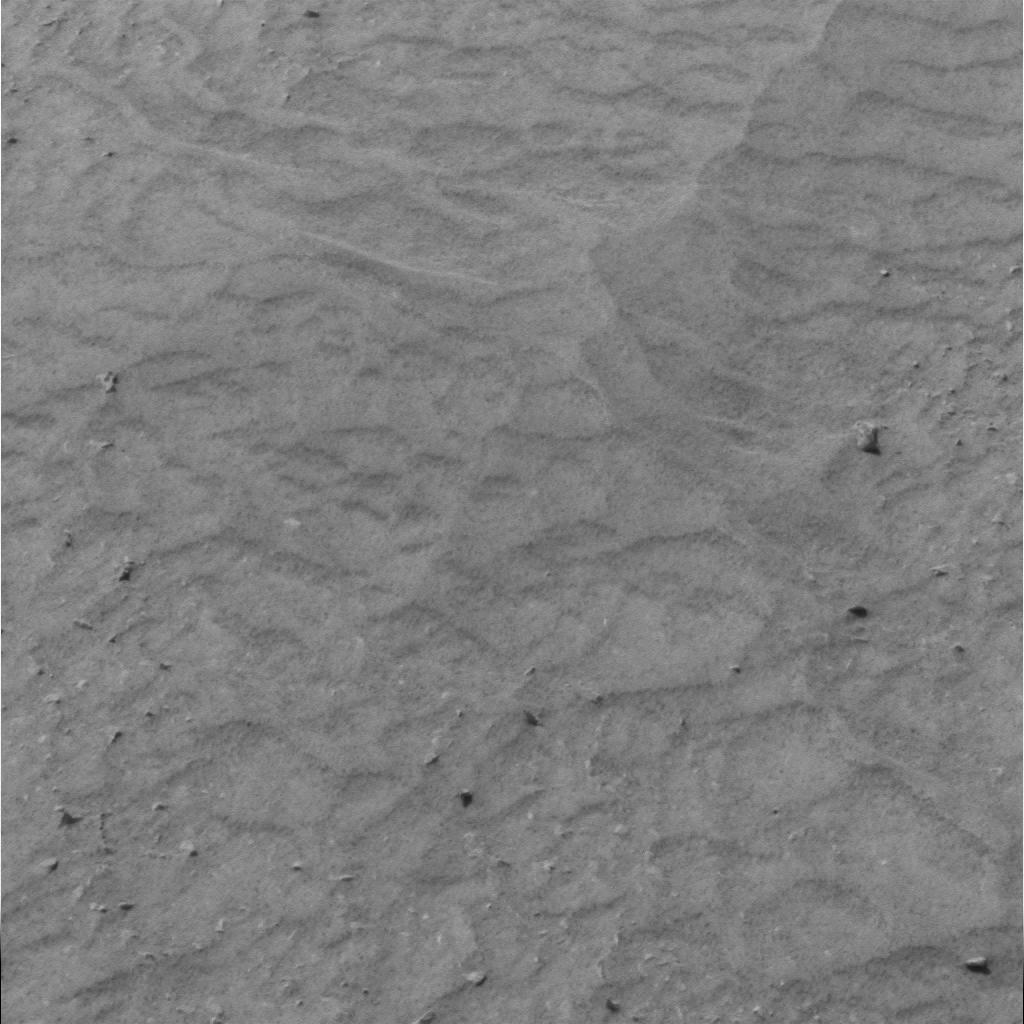
Surface features visible: Clasts, Dunes/Ripples, Soil, Nearby Surface